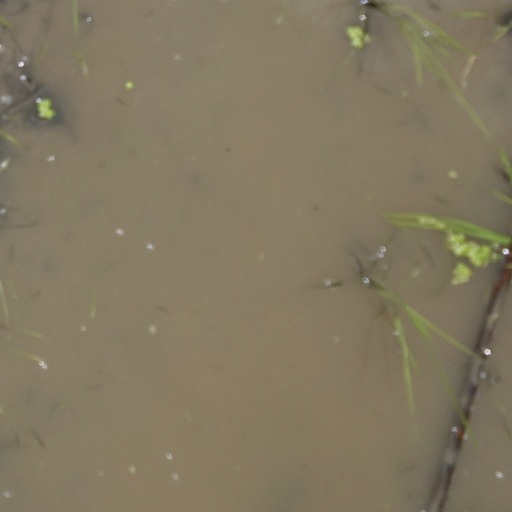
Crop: rice